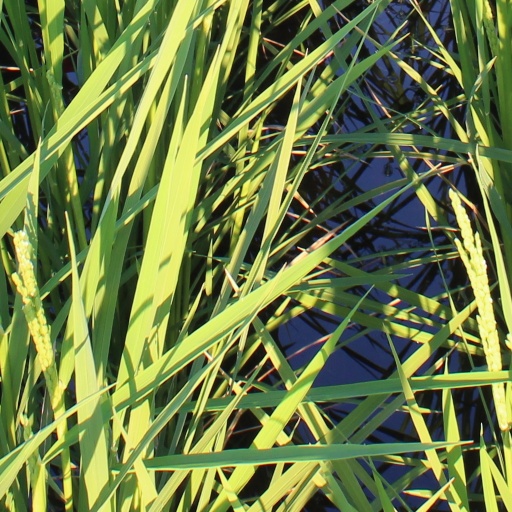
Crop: rice